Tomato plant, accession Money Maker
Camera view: vertical (180 deg); turntable rotation: 210 degrees
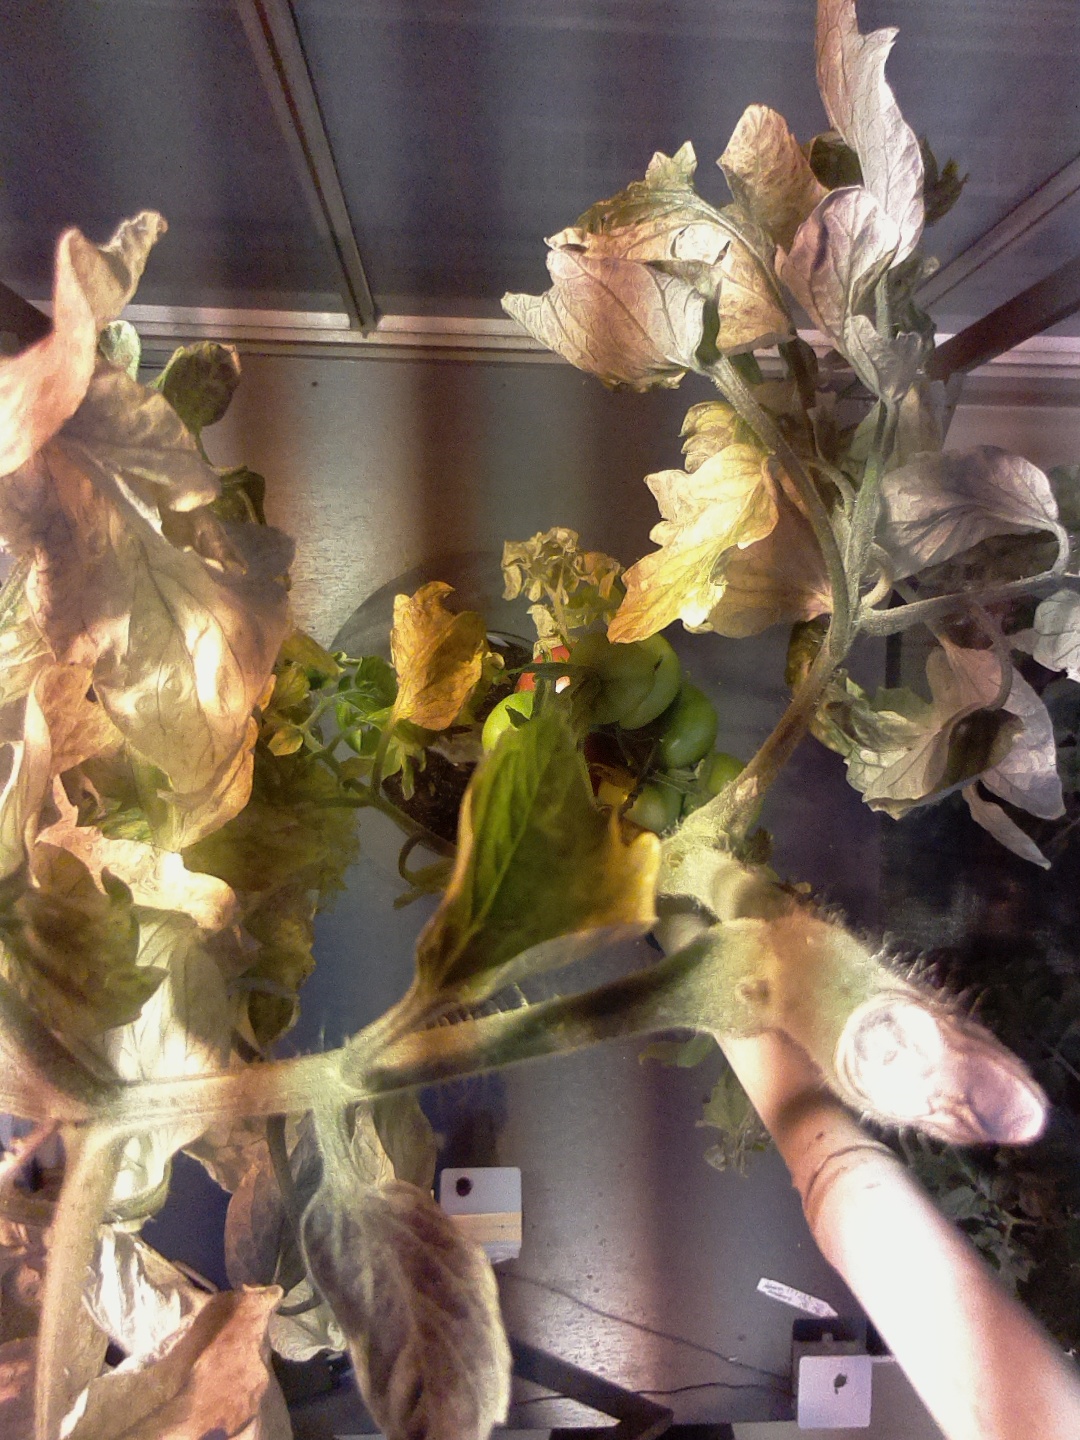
BBCH growth stage 81: 10%-20% of fruits show typical fully ripe color